Question: Please indicate a possible affordance area of the sit_on_bench that can be used for sitting
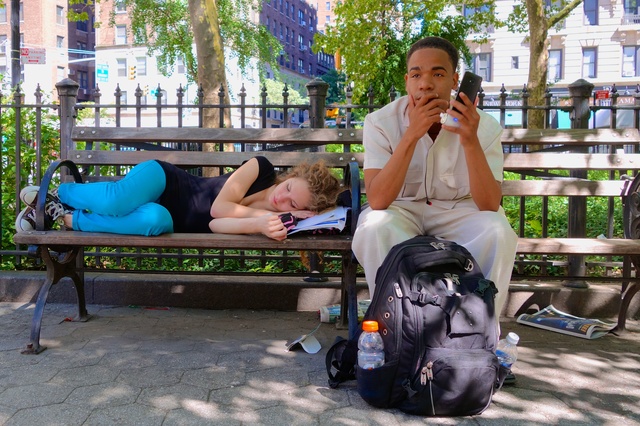
Answer: [13.57, 206.5, 358.5, 249.337]